2009 World Cup of Pool

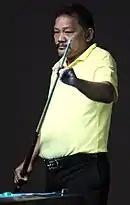

The quarter-finals were all played on 5 September as a race-to-nine racks. Both home Philippines teams reached the quarter-finals. Alcano and Orcollo defeated the Polish team of Radosław Babica and Mateusz Śniegocki. The Philippines trailed at both 0–2 and 4–2 before eventually winning 9–5. The other Filipino team played the English side, who won only one rack, when trailing by three racks, and eventually lost 1–9. Rodney Morris and Shane Van Boening, the defending champions, were defeated by the Chinese team. China were 1–3 behind, but won seven racks in a row, and eventually won 9–5. The final quarter-final featured the German team of Ralf Souquet and Thorsten Hohmann defeating the Netherlands duo of Niels Feijen and Nick van den Berg 9–7.